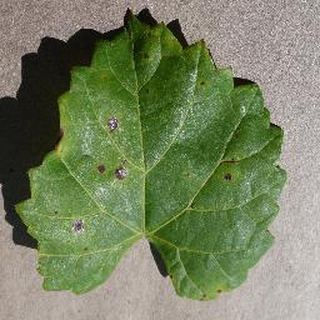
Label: grape_black_rot